Revolution of Dignity

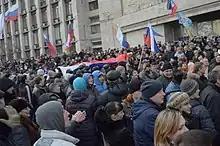
Pro-Russian protesters in Donetsk, 1 March 2014

The Kyiv Metro was closed and main roads blocked by police. Bigger stores and malls on Khreshchatyk were also closed, but according to a Euronews correspondent, "Life away from the barricades is business as usual."